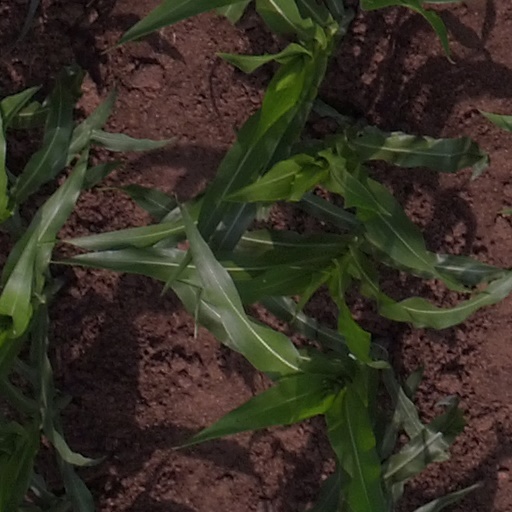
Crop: maize; corn